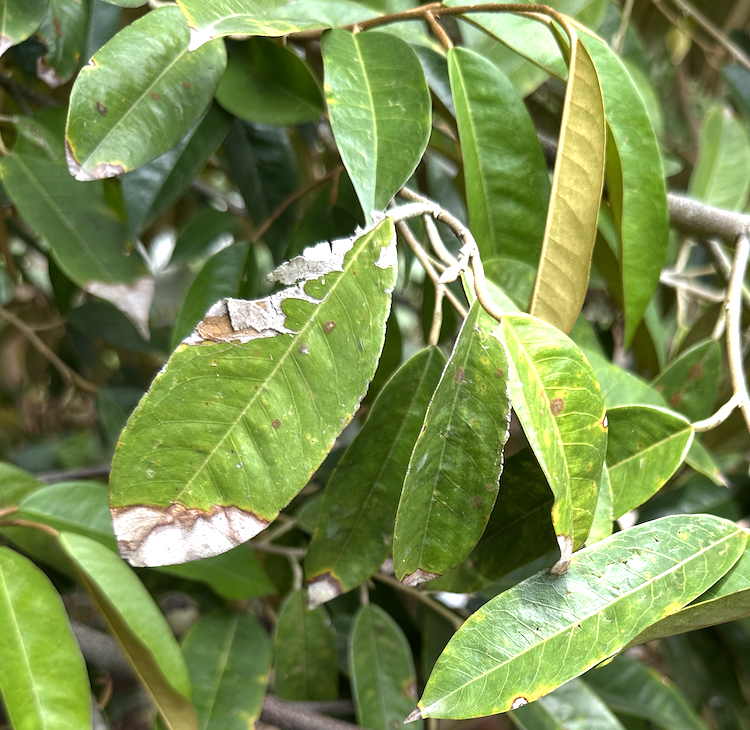
Label: anthracnose_disease